The Favorite (1976 film)

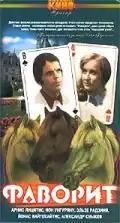

The Favorite is a two-part film based on the 1962 detective novel of British writer Dick Francis, "Dead Cert". For the first time the Soviet Central Television was demonstrated on 13 and 14 September 1977.